Saving Light

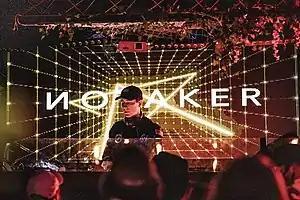
Notaker ("pictured") was one of the remixers featured on the extended play.

Monstercat released an acoustic rendition of "Saving Light" on 17 August 2017. It featured Haliene performing the song alongside the Saint James Music Academy choir. Lennon Cihak of "EDM.com" praised Haliene's vocals, writing, "[Haliene] powers through the entire piece, placing her emotions, feelings, and strength behind the lyrics." Cihak also commended the overall video production, describing it as "warm, subtle and comforting". Lisa-sun Nguyen of "EDM Identity" wrote that the acoustic rendition "retained much of the magic of the song but in a softer way". She added that Haliene's vocals worked together with the choir to "make a song that was already amazing into something beautiful".